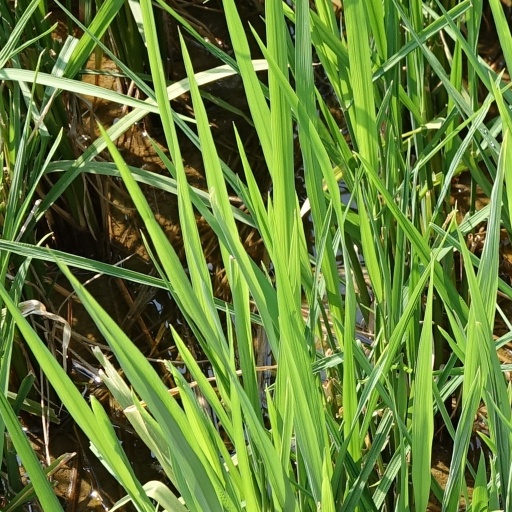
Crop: rice